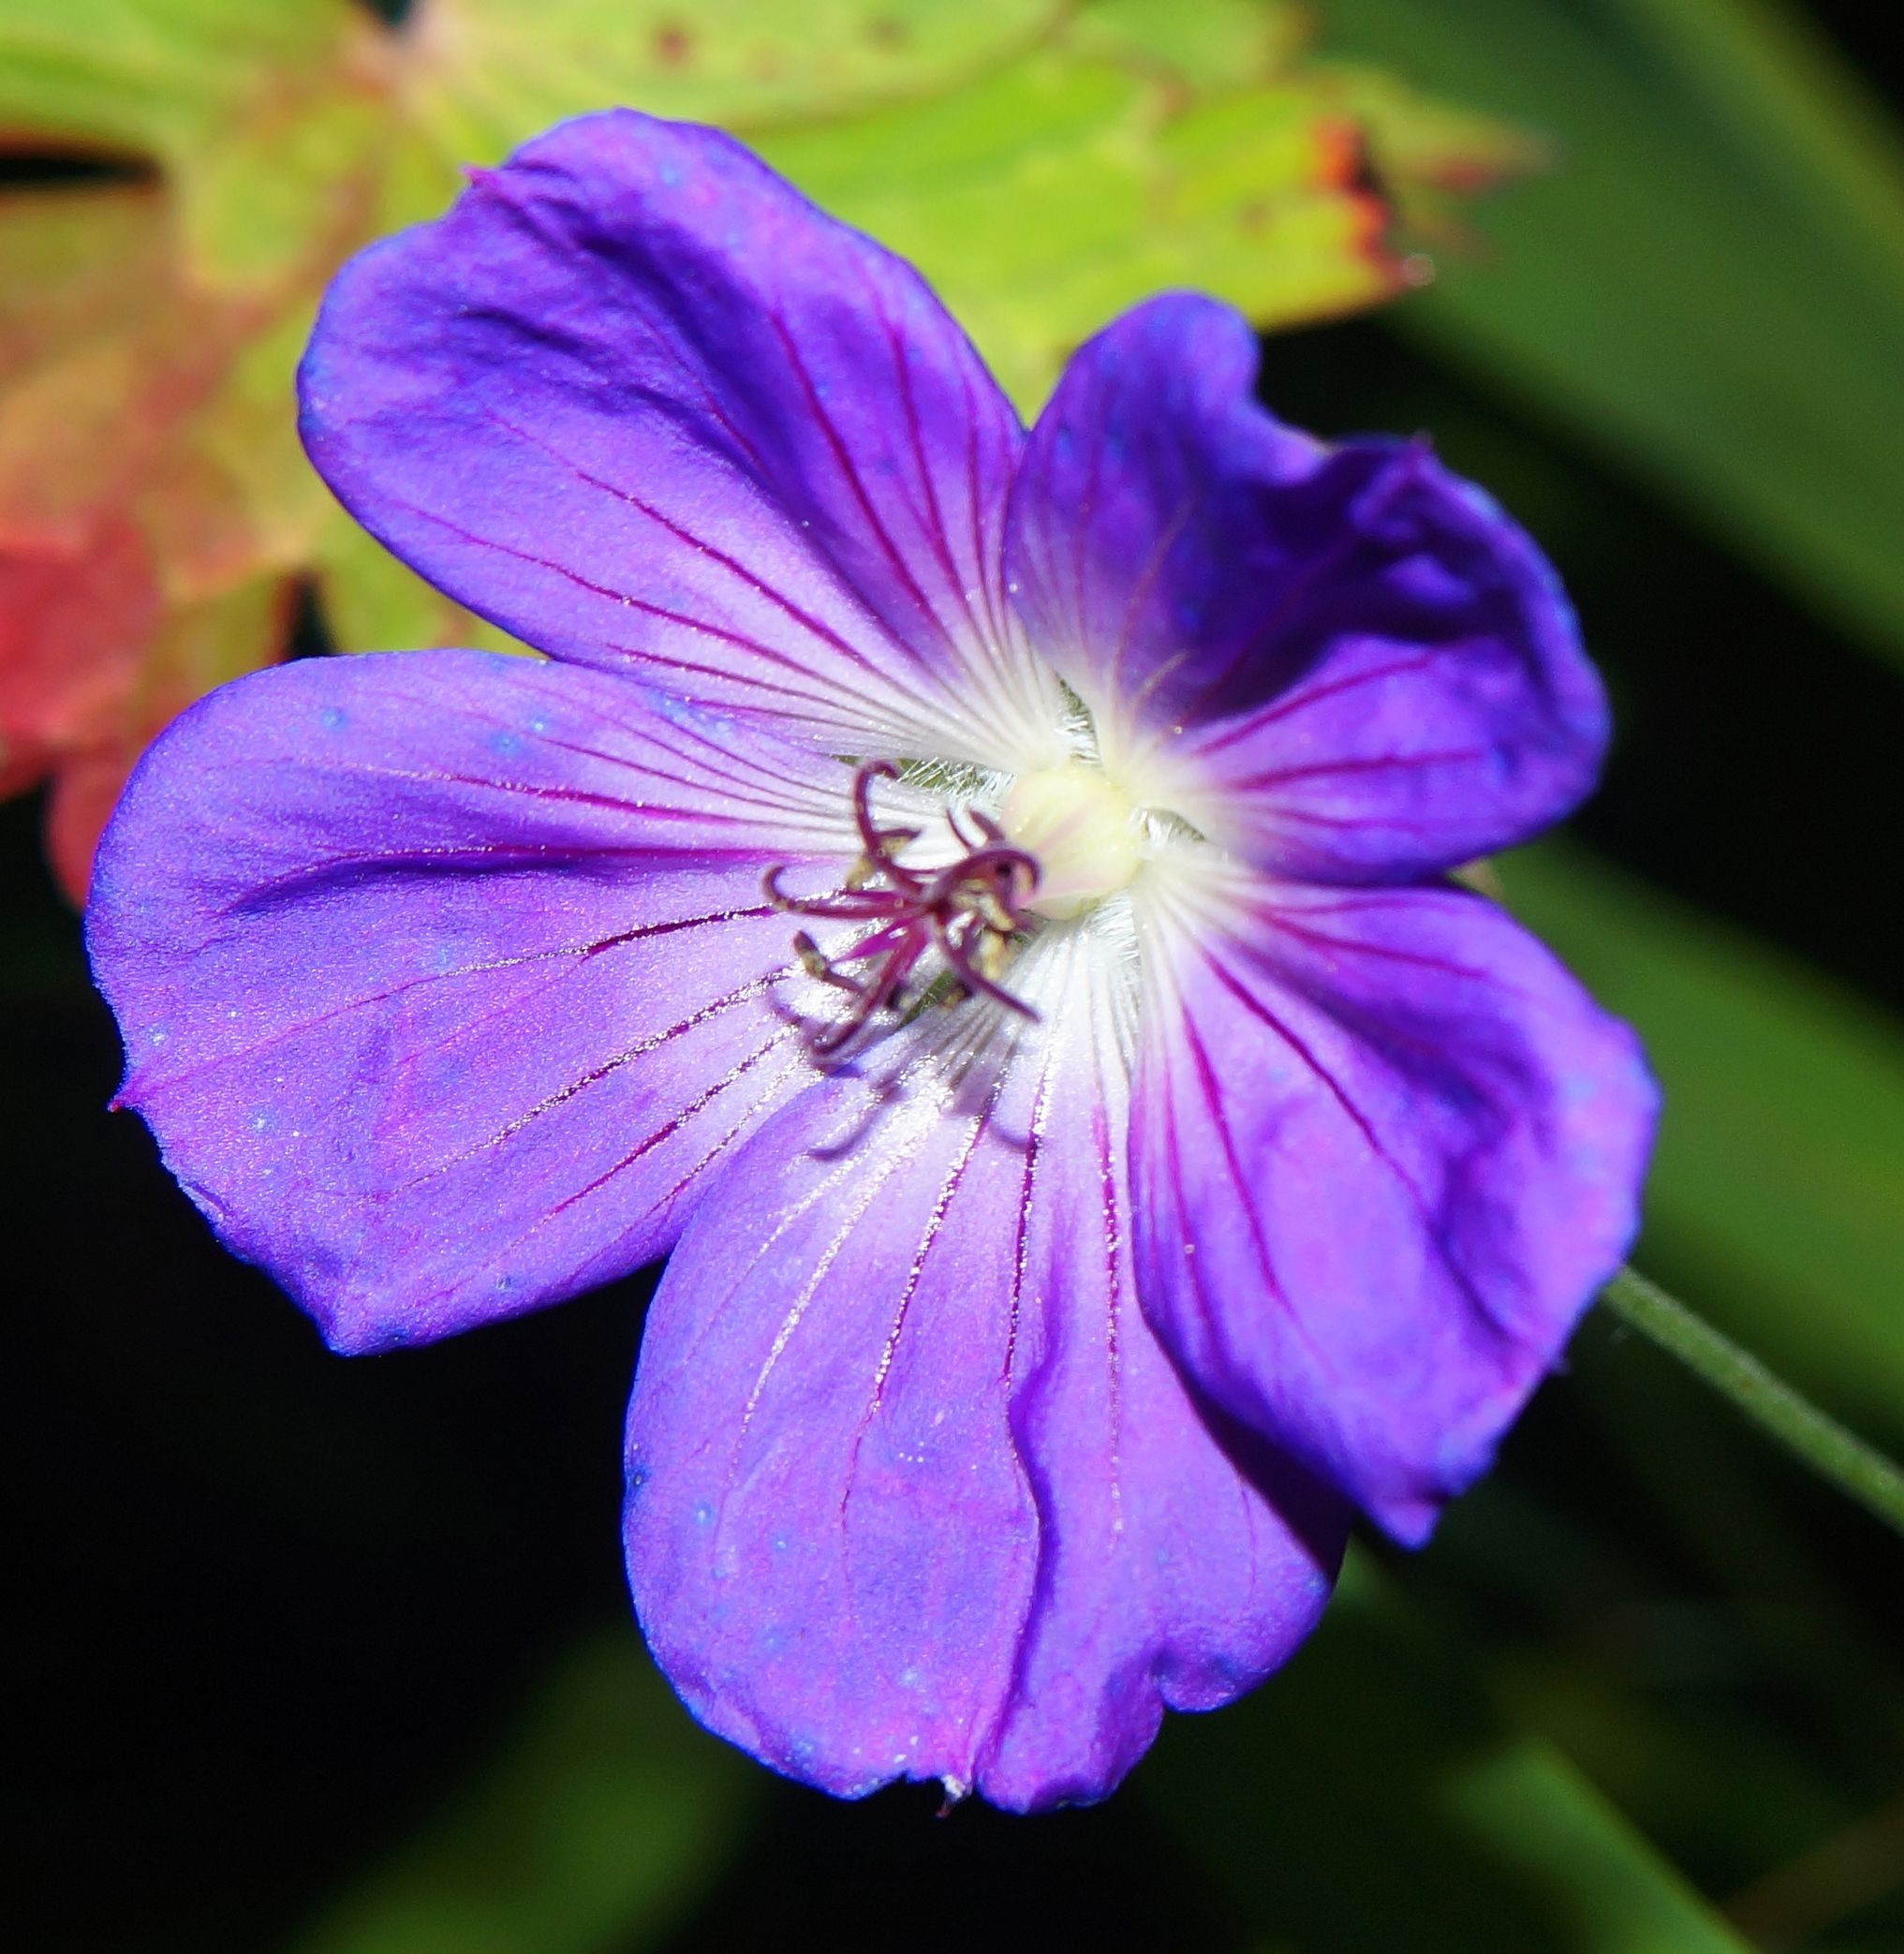
blossom, plant, flower, petal, bloom, autumn, blue, close, flora, wildflower, close up, geranium, beautiful, flower garden, cranesbill, back light, macro photography, flowering plant, geraniaceae, annual plant, plant stem, land plant, geraniales